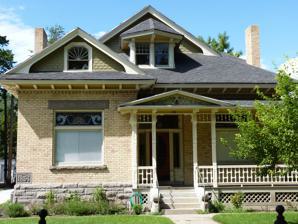
Building: Charles E. Loose House
Country: United States of America
Year built: 1893
Historic house in Utah, United States United States historic place Charles E. Loose House U.S. Historic district Contributing property Show map of Utah Show map of the United States Location 383 E. Two Hundred South Provo, Utah Coordinates 40°13′53″N 111°39′08″W / 40.2313°N 111.6521°W / 40.2313; -111.6521 Area less than one acre Built 1893 Architectural style Stick/Eastlake Part of Provo East Central Historic District ( ID98000281 ) MPS Entrepreneurial Residences of Turn-of-the-Century Provo TR Designated CP November 24, 1998 The Charles E. Loose House is a historic house located in Provo, Utah , United States. The house was individually nominated for listing on the National Register of Historic Places in 1982 but was not listed due to owner objection. It later was included as a contributing property in the Provo East Central Historic District . Description Built in 1893 by Charles E. Loose, the Charles E. Loose House (383 E 200 S) "Combines the massing of the Shingle Style with a consistent program of Eastlake ornamentation. Its enveloping roof, veranda and pentagonal fanlight gable windows mark its individuality among the city's architectural sites (Historic Provo p. 24)." The Charles E. Loose House was designated a historic Provo City Landmark on April 28, 1995. The Victorian Mansions of Provo Built between the years 1893 and 1908 in Prov, this group of Victorian mansions are historically significant and represent not only fine architecture but some of the most successful men of the city and state at the time.  These mansions include the Charles E. Loose House, the William H. Ray House , the Knight-Allen House , the John R. Twelves House , the Jesse Knight House , the Knight-Mangum House , and the Thomas N. Taylor House . All of these homes derive from the high style: Eastlake , Shingle , Craftsman , Italianate , Classical , Moorish , Colonial , and Romanesque Revival . Made primarily of brick, these homes exhibit the finest architecture and most ornate detailing to be found in the city of Provo. Charles E. Loose Charles E. Loose Charles E. Loose (1853–1929) was a banker and a Utah State Senator. Charles was linked to Provo as a central entrepreneur during the period of time when Provo's economy transformed from primarily agrarian to that of commercial mining. Charles E. Loose was a non-Mormon, as opposed to many of the other primary entrepreneurs made wealthy by the Tintic Mining District , and probably the most prominent in Provo at the turn of the century. As Grand Central stock rose, so did Charles Loose. By 1900 the company had installed a new surface plant, including an innovative all steel headframe over its shaft—a first and only in the entire area. Thus, Loose built his Provo residence in 1893. Jesse Knight and The Tintic Mining Industry The successful commercial mining of precious metals and minerals transformed Utah's economy from basically an agrarian base to a more industrialized state. Within this development the Tintic Mining District, located approximately 30 miles (48 km) southwest of Provo, was founded in 1869 and by 1899 became the leading mining center in Utah with a value of output placed at five million dollars. A central figure in Tintic success was Jesse Knight and the Knight family who resided in Provo. Jesse Knight attained wealth with his Humbug mine in the mid-1890s. The large silver producer allowed Knight to develop other mines in the East Tintic area . Knightsville grew around the workings and became touted as the only saloon-free, prostitute-free, privately owned mining camp in the United States. His strict adherence to doctrines of the Church of Jesus Christ of Latter-day Saints made the town one inhabited primarily by Latter-day Saints . Jessie Knight was able to expand farther than the tintic mines, reaching to the power plant in Santaquin , the Tintic drain tunnel project, the Knight Dry farm, and the smelters at Silver City . The Bonneville Mining company, the Knight Woolen Mills, Ellison Ranching Company, The American-Columbian Corporation, The Springville-Mapleton Sugar Company, The Spring Canyon Coal Company, Utah Savings Bank, The Layton Sugar Company, and the Tintic Drain Tunnel Company all represent facets of the Knight Investment Company. The success resulting from the Tintic Mining District provided the means for Charles E. Loose to acquire the wealth evident from his residence. In fact, Loose was involved in the Grand Central Mining Company as a manager. Preservation The house was nominated on the National Register of Historic Places in 1982 as part of a multiple property submission that nominated seven and listed six Provo houses. The listed houses are the Knight-Mangum House , the John R. Twelves House , the Jesse Knight House , the Knight-Allen House , the William H. Ray House , and the Thomas N. Taylor House . This house, the Charles E. Loose House, was determined to be eligible for the National Register, but it was not listed due to an objection by the owner. See also National Register of Historic Places portal National Register of Historic Places listings in Utah County, Utah References